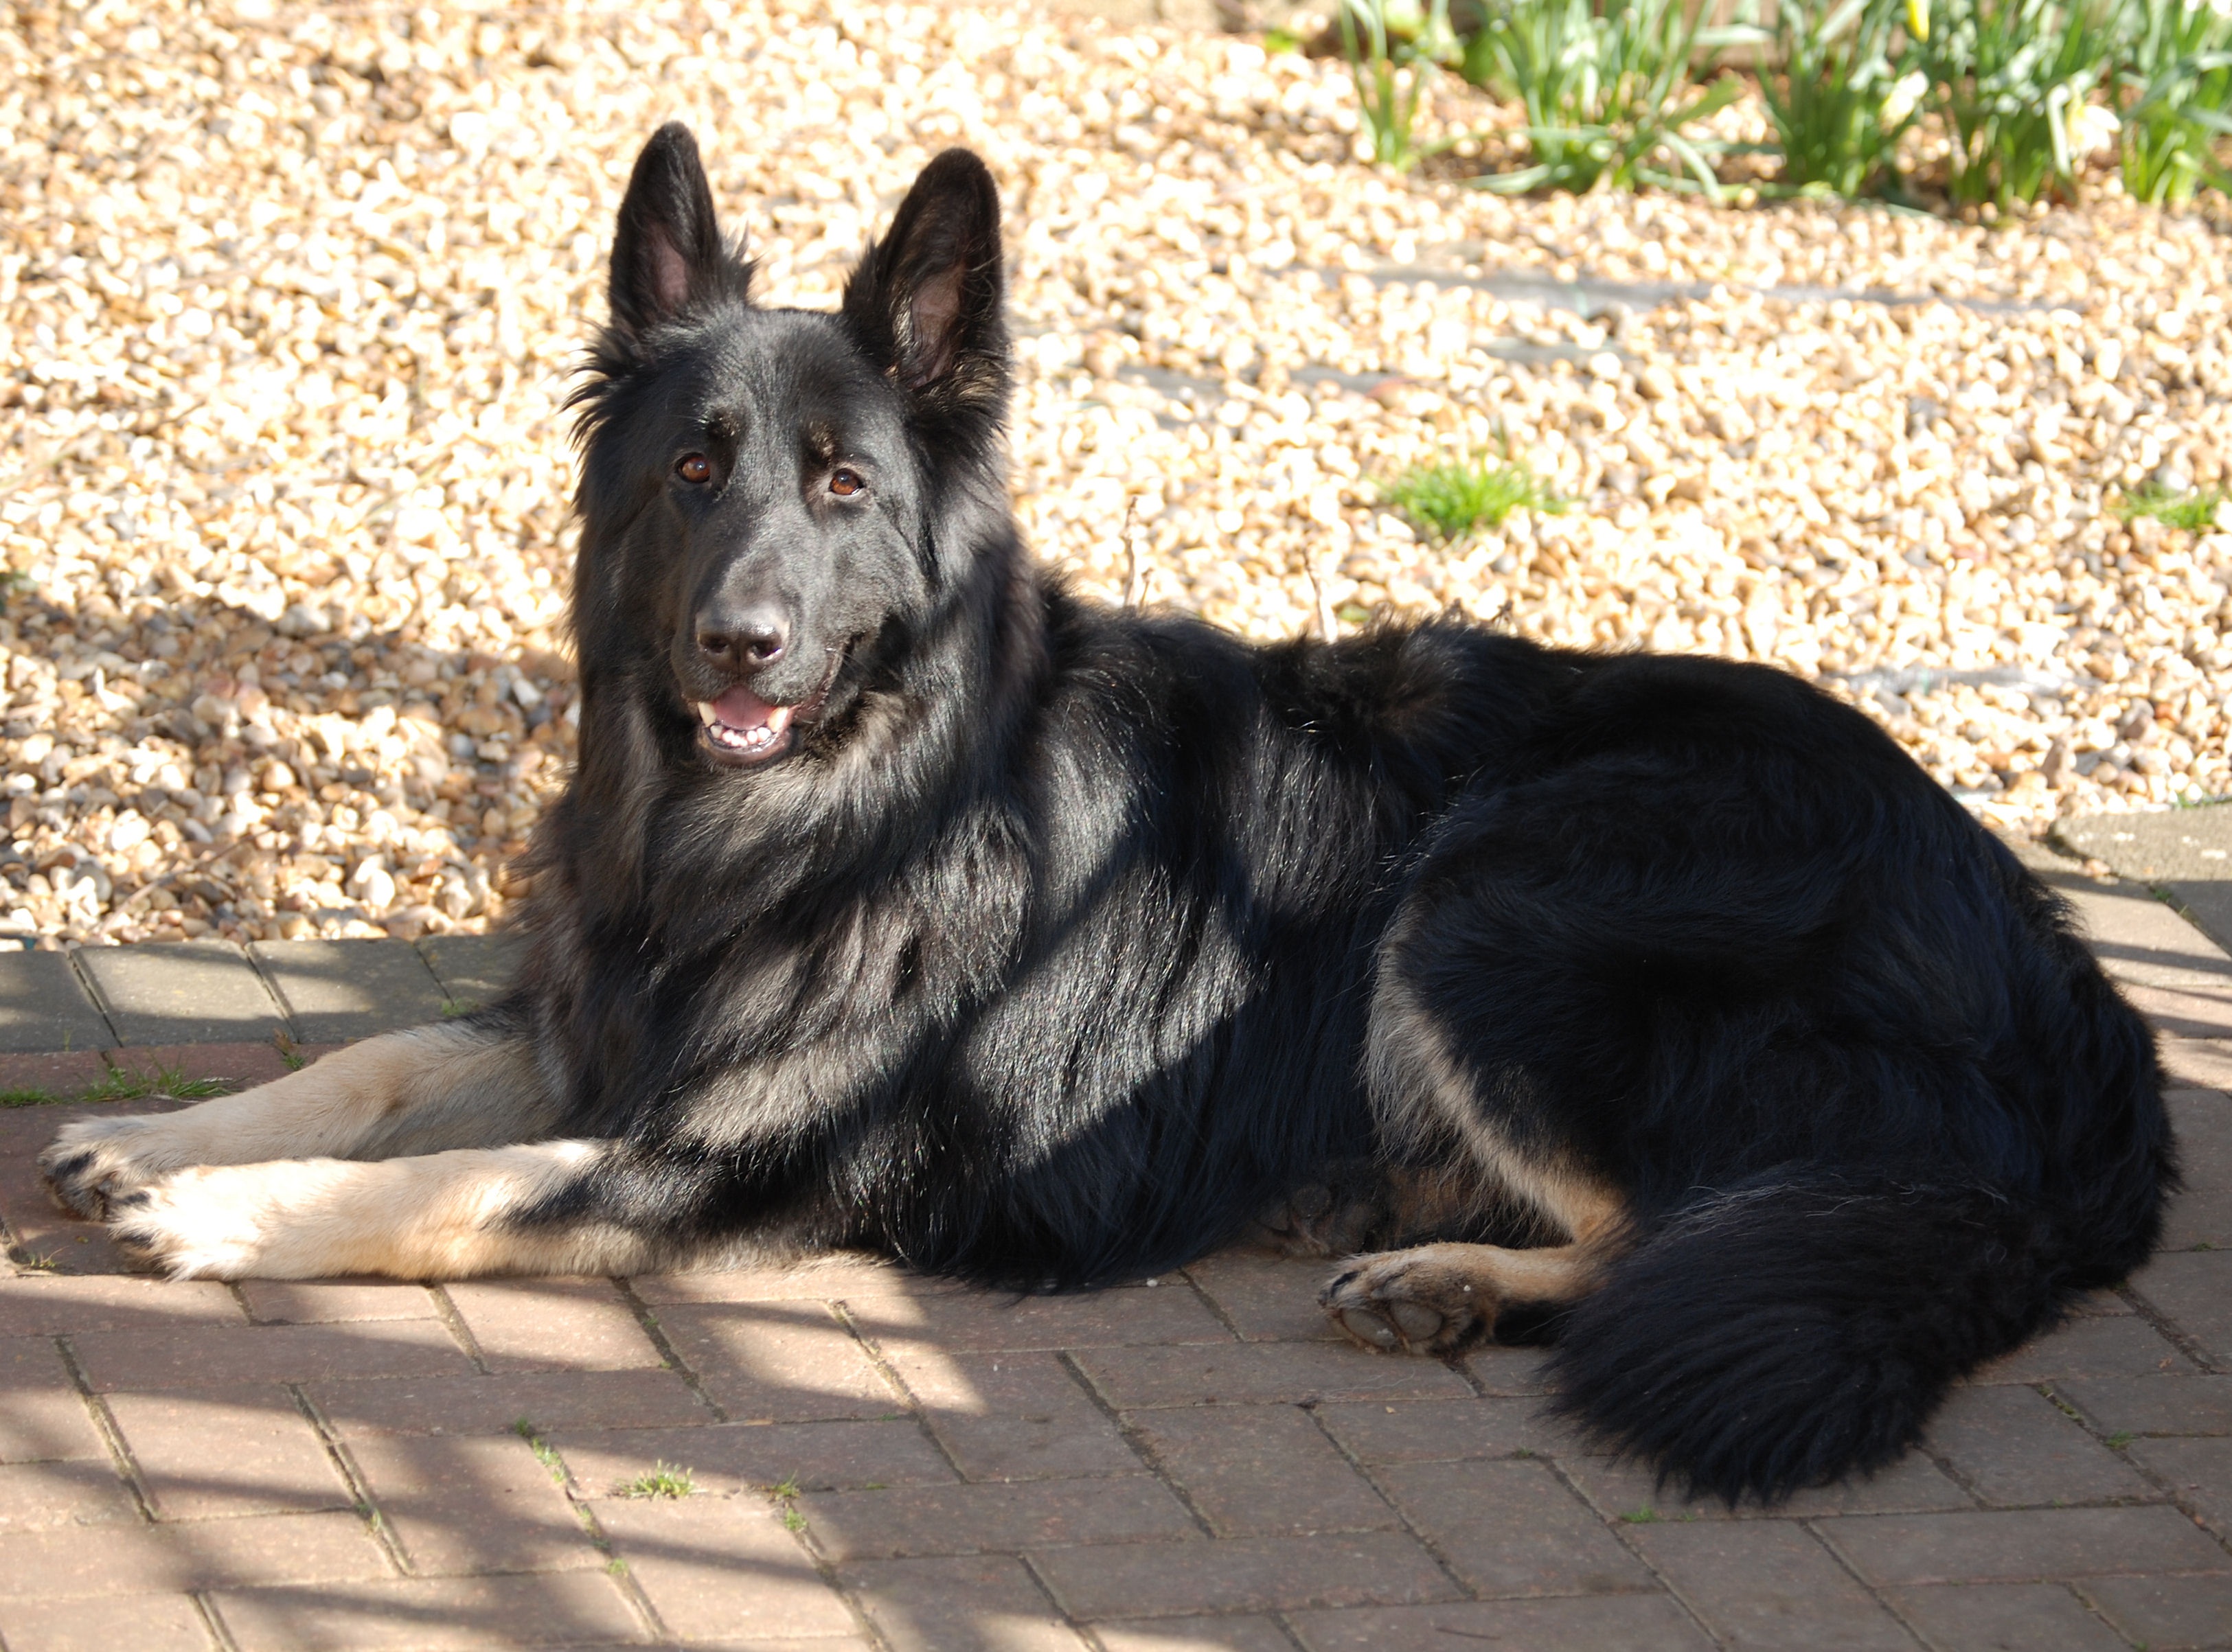
dog, pet, mammal, shepherd, laying, vertebrate, german, dog breed, purebred, old german shepherd dog, alsatian, dutch shepherd dog, karelian bear dog, dog like mammal, wolfdog, carnivoran, dog breed group, dog crossbreeds, shiloh shepherd dog, norwegian elkhound, east european shepherd, german shepherd dog, bohemian shepherd, tervuren